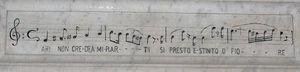
Sophia Cecelia Kalos dite Maria Callas est une cantatrice grecque née le 2 décembre 1923 à New York et morte le 16 septembre 1977 à Paris.